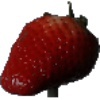
Label: Strawberry 1